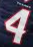
Number: 4